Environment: real
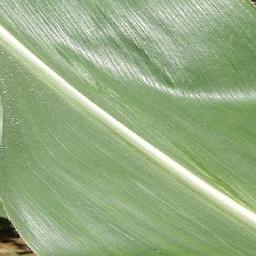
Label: healthy